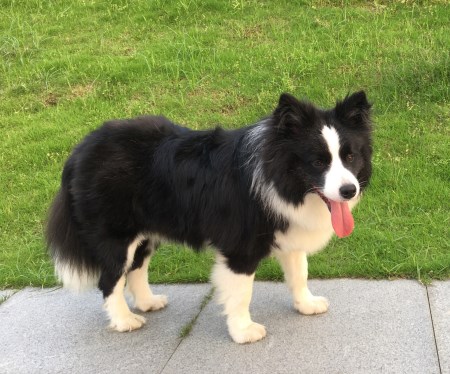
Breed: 2594-n000109-Border_collie